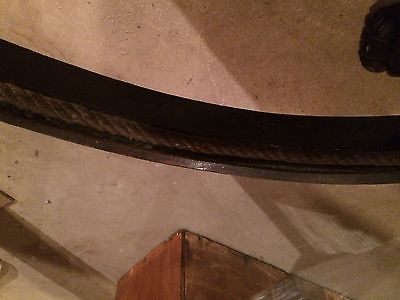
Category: cabinet